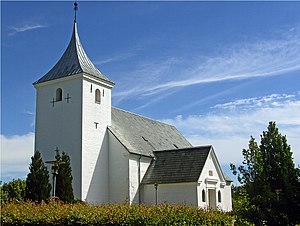
Vær Kirke
Vær kirke ved Horsens
fra sydvest
Vær Kirke er sognekirken i Vær Sogn, Horsens Provsti i Århus Stift. Kirken ligger i Horsens Kommune; indtil Kommunalreformen i 1970 lå den i Voer Herred i Skanderborg Amt.